William Bradbury (printer)

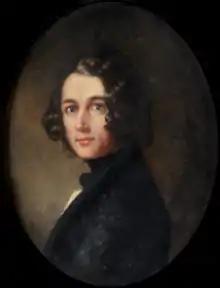
Charles Dickens in 1843 - portrait by Margaret Gillies

When Bradbury's daughter Letitia Jane died in 1839 aged 11 Dickens wrote to him offering his 'earnest and sincere sympathy and warm regard', saying that he knew what Bradbury was going through as he himself had lost 'a young and lovely creature' in the person of his sister-in-law Mary Hogarth, almost two years before. Dickens, his wife Catherine, and her sister Georgina Hogarth became fond of Bradbury and his wife Sarah over the coming years, with Dickens nicknaming Bradbury 'Beau B' while lampooning his Derbyshire accent, while Georgina Hogarth was able to imitation Mrs Bradbury with great accuracy. When on 20 December 1855 the Bradburys held a party at which Dickens, John Forster, and the "Punch" staff were present they were treated to 'the very best cooked dinner' Dickens had 'ever sat down to' in his life. In a letter to his wife Catherine Dickens he wrote that after the party Mrs Bradbury told him of the occasion when her husband burned down their bed while she was away and secretly replaced it. When she returned home and laid her 'luxuriant and gorgeous figure' between the sheets she sat up sharply and exclaimed, 'William, where his me bed? - This is not me bed - wot has 'append William? -Wot ave you dun with me bed?’